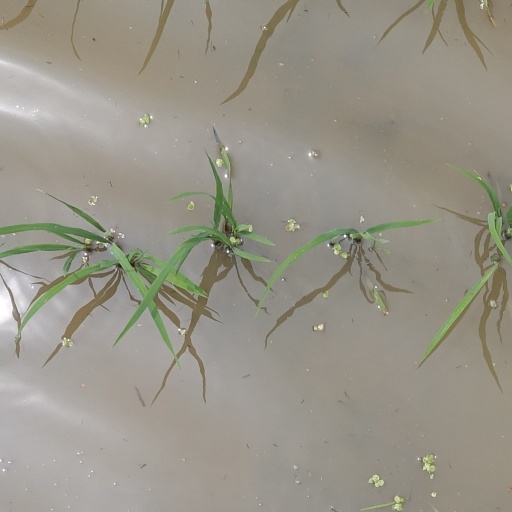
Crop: rice